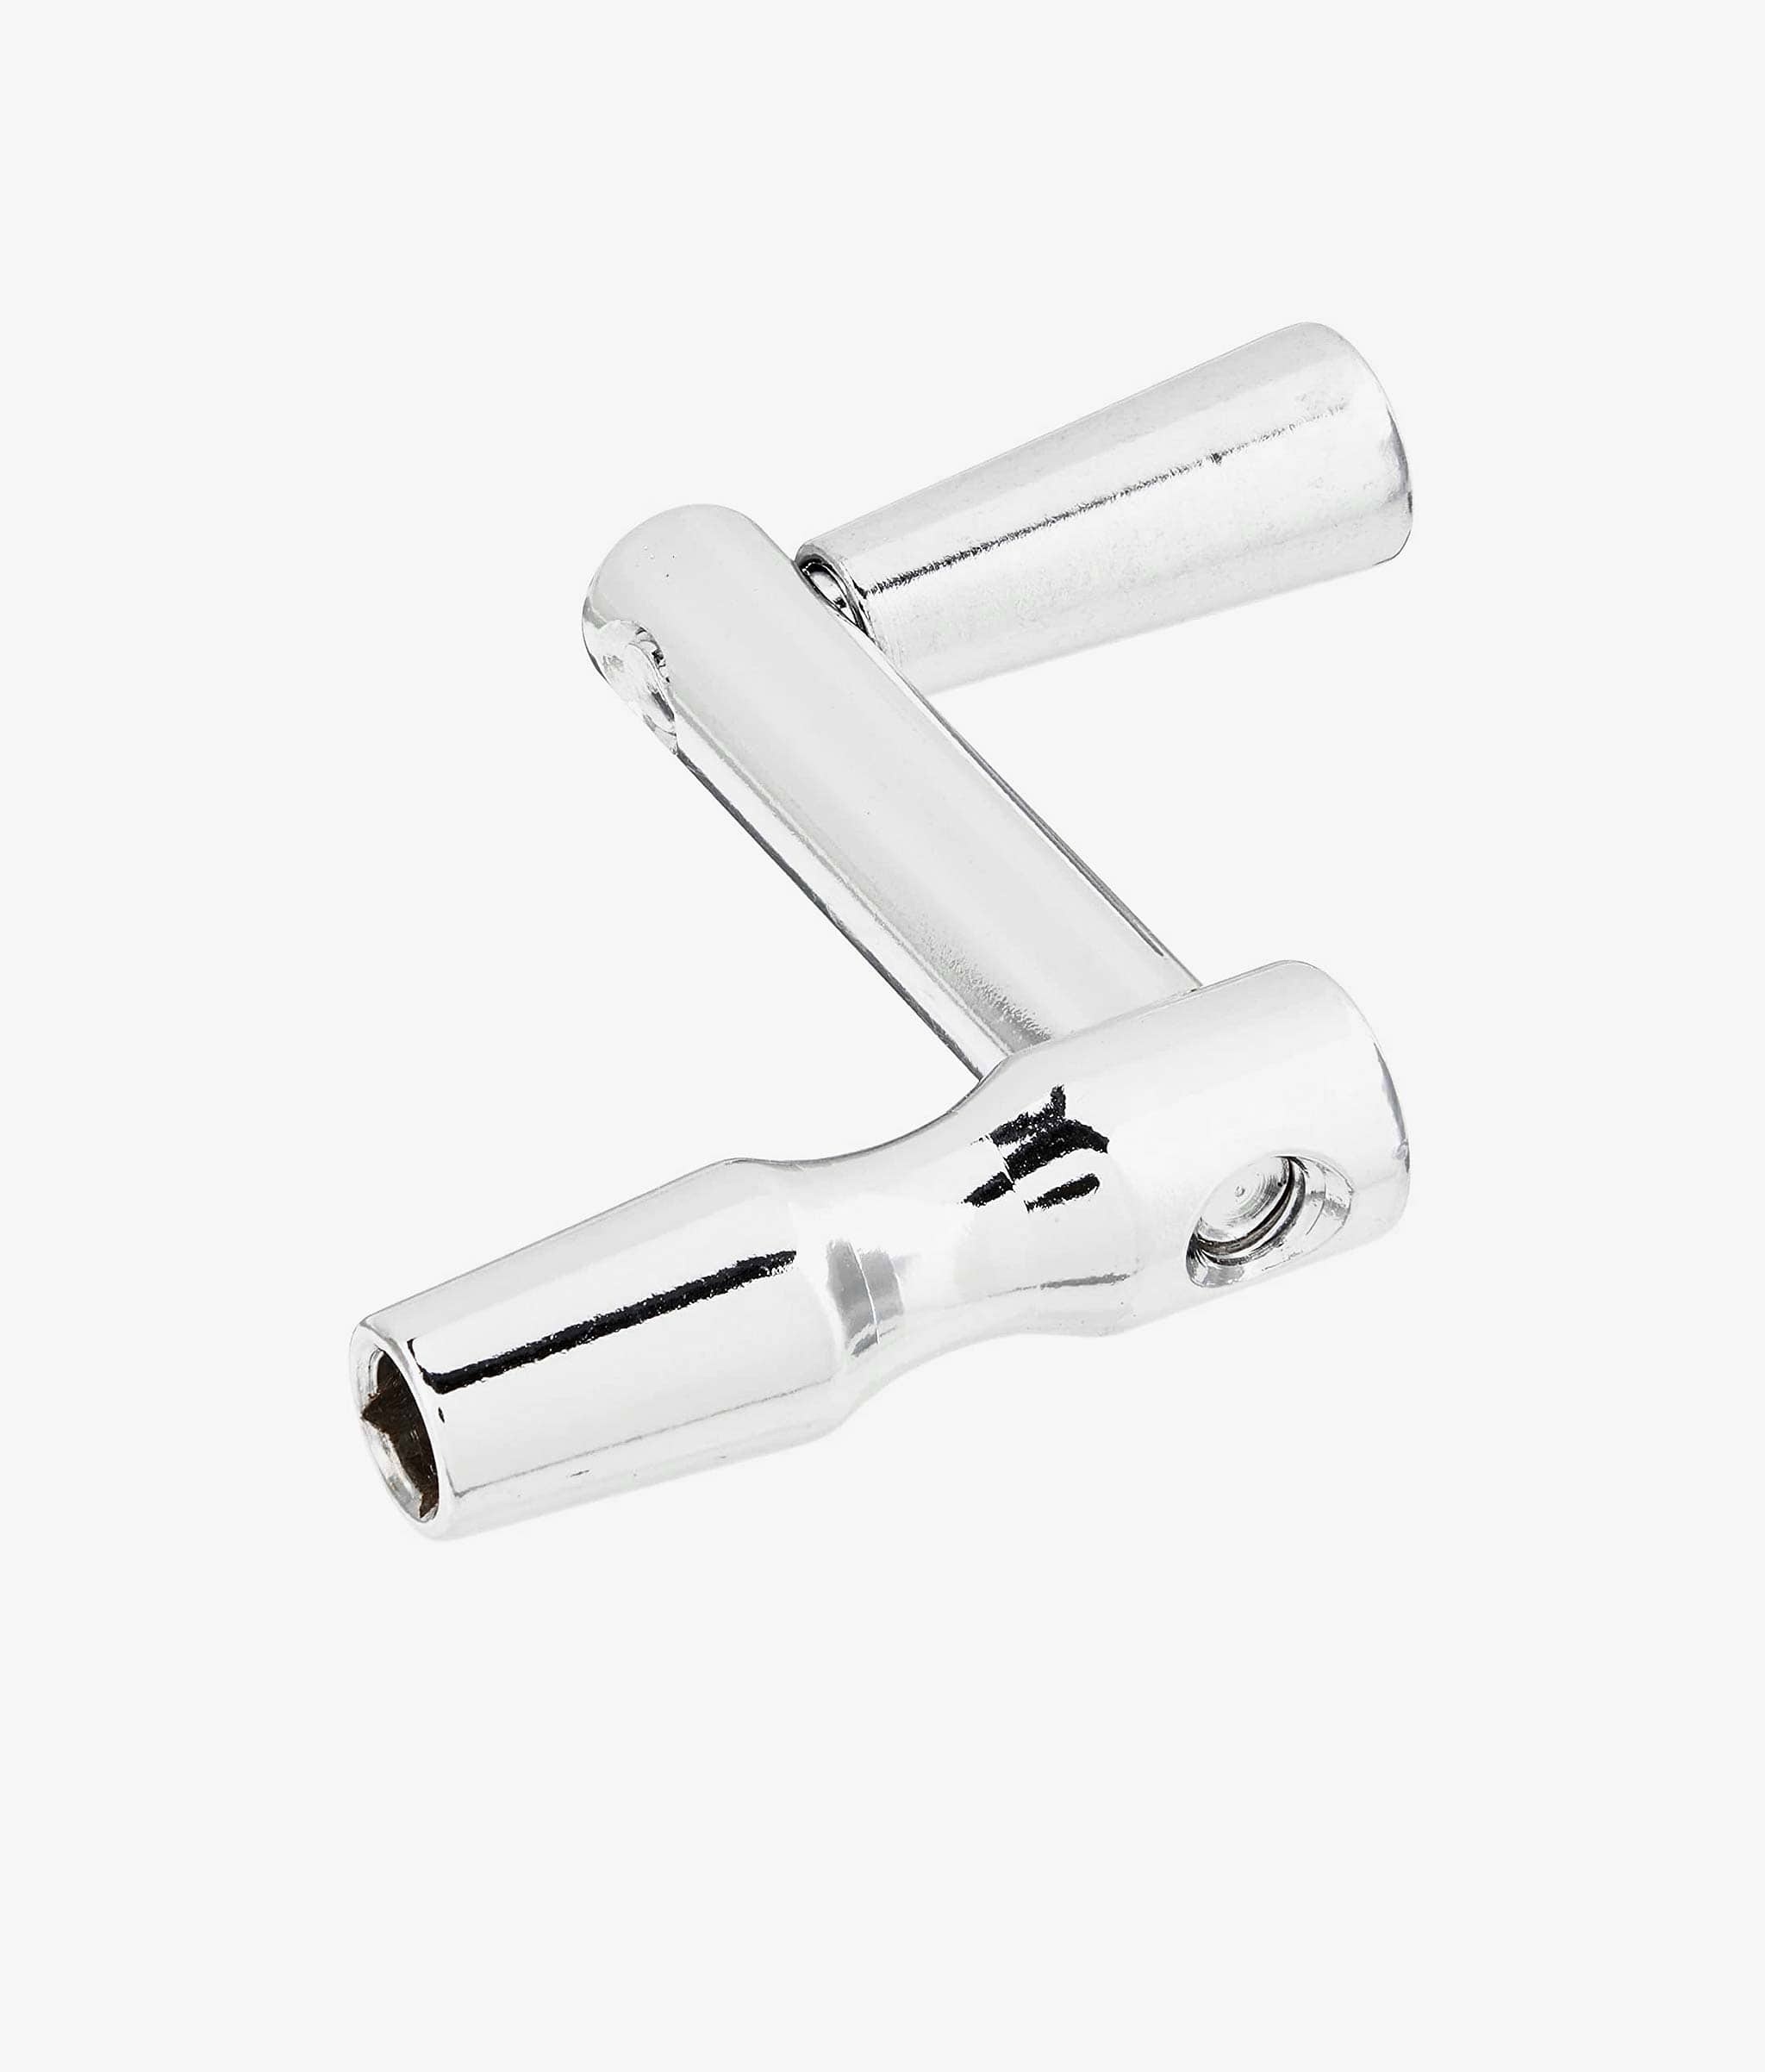
Gibraltar Speed Key
Brand: Gibraltar
Gibraltar's handy Speed Key installs and removes tension rods with lightning speed without ever having to remove your hand from the key. Tune drums quickly and efficently. Never remove your hand from the key. Turn with little effort
Category: Arts & Entertainment > Hobbies & Creative Arts > Musical Instrument & Orchestra Accessories > Percussion Accessories > Drum Keys